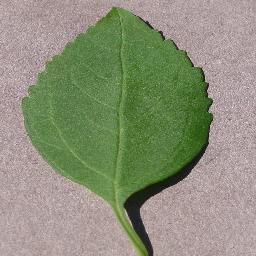
Label: Cherry___healthy